Akejan Kajegeldin

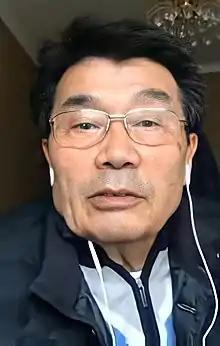
Kajegeldin in 2020

Akejan Kajegeldin ("Äkejan Mağjanūly Qajygeldin"; born 27 March 1952) is a Kazakh politician who served as the 2nd Prime Minister of Kazakhstan from 12 October 1994 until his resignation on 10 October 1997, ostensibly for health reasons, though many saw it as an act protesting authoritarianism in Kazakhstan. He has accused President Nazarbayev of authoritarianism, nepotism, and indifference to violations of human rights.